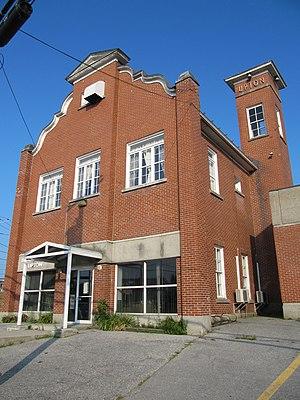
Bibliothèque d'Upton (Québec) avec Service des incendies Vue avant du bâtiment
Upton est une municipalité du Québec faisant partie de la municipalité régionale de comté d'Acton dans la région administrative de la Montérégie. Ses habitants sont des Uptonais.